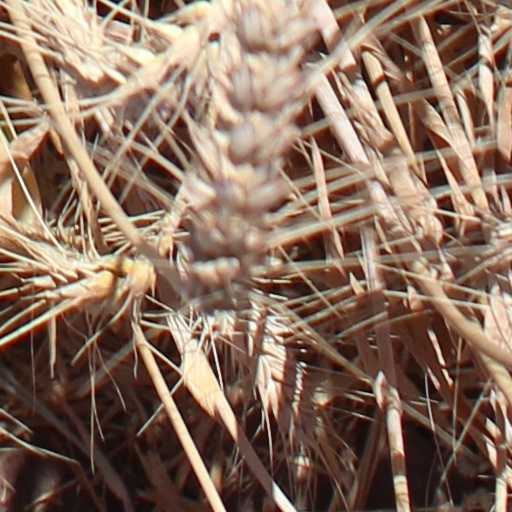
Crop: wheat